Sky position (RA, Dec in degrees): 7.372, 0.04904
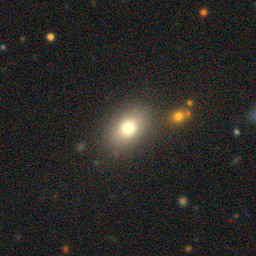
Galaxy morphology: In-between Round Smooth Galaxies